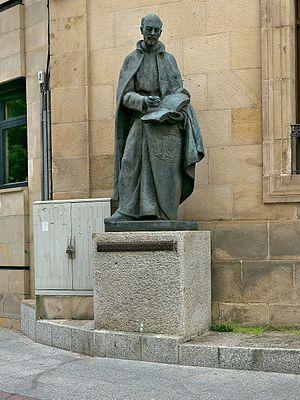
Francisco López de Gómara est un historien espagnol du XVIᵉ siècle, né à Séville en 1510 ou 1511, et mort à Séville en 1566.